Bolshevism

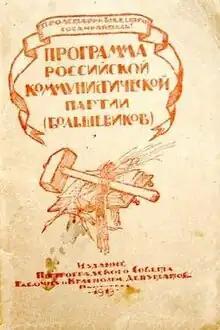
Program of the Russian Communist Party (Bolsheviks), 1919

According to the British historian Orlando Figes, the opinion that the Bolsheviks were raised to the top of power by massive popular support for their party is not true and is a delusion. According to Figes, the October Uprising in Petrograd was a coup d'état supported by only a small part of the population. Figes explains the success of the Bolsheviks by the fact that the latter were the only political party that uncompromisingly advocated the slogan "all power to the Soviets", which gained great popularity in 1917 after the unsuccessful Revolt of General Kornilov. As Figes points out, in the fall of 1917, there was a stream of resolutions from factories, from villages, from army units, calling for the formation of a Soviet government. At the same time, the authors of the resolutions understood "the power of the Soviets" as the All–Russian Council with the participation of all socialist parties.